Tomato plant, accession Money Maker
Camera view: horizontal (90 deg, fisheye); turntable rotation: 90 degrees
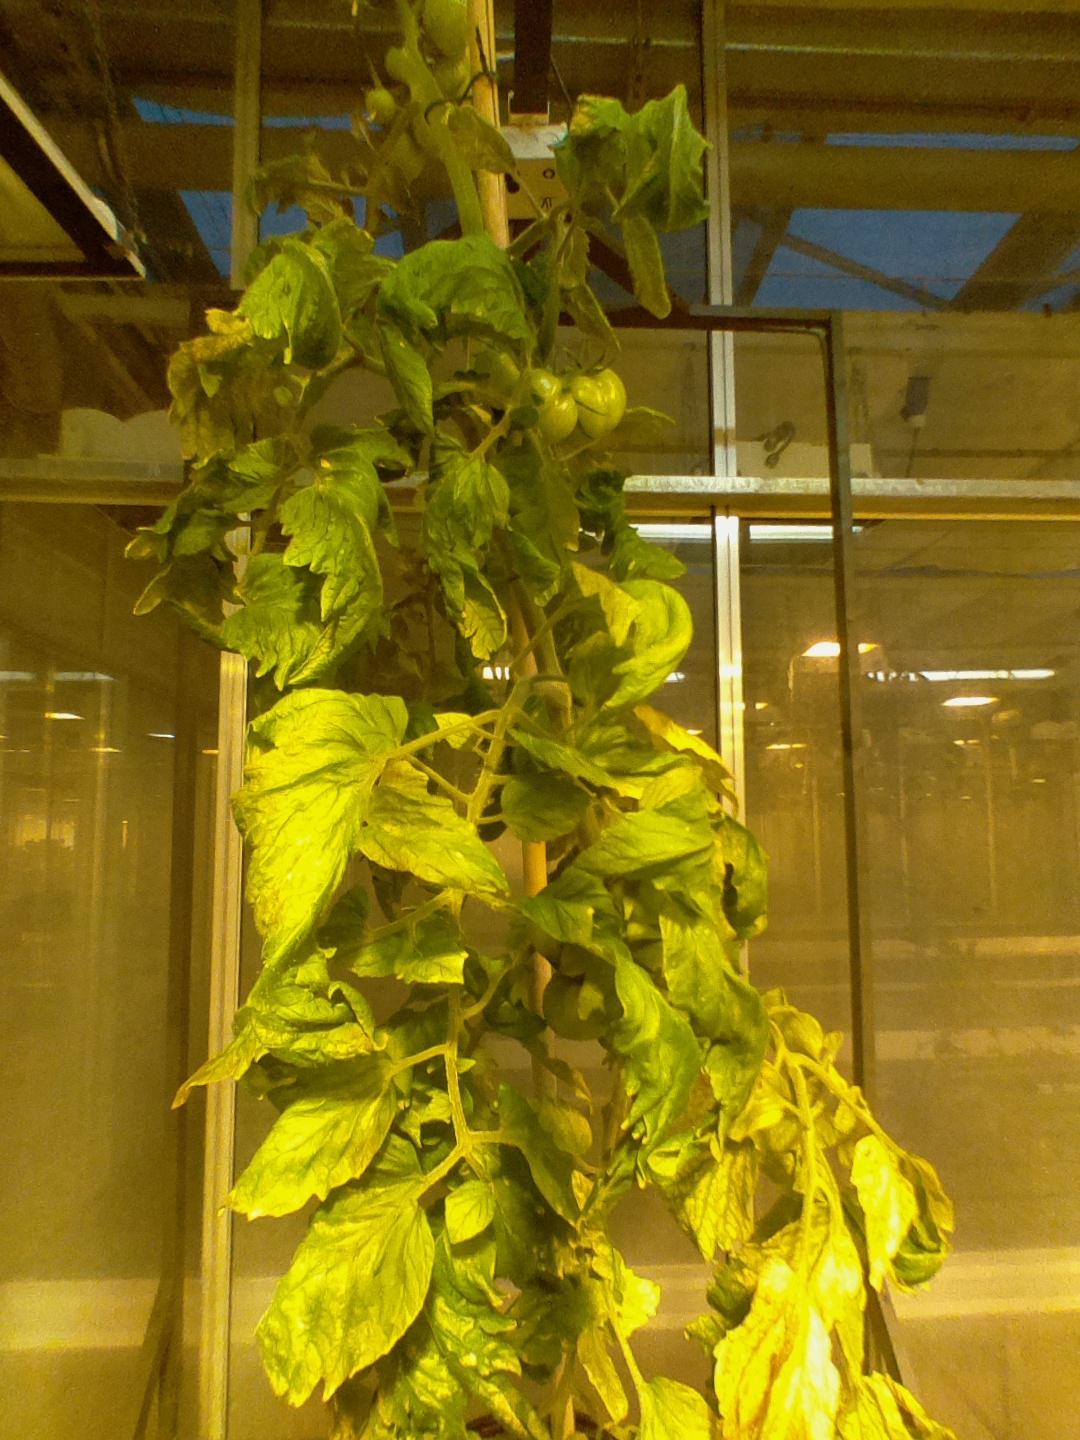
BBCH growth stage 76: 60%-70% of final fruit size